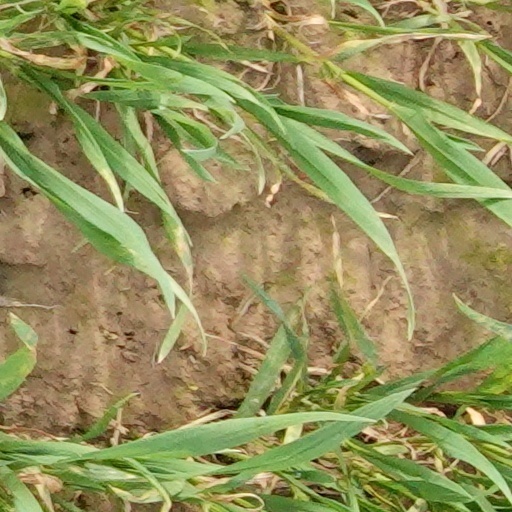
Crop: wheat